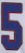
Number: 5